Iran–United States relations during the first Trump administration

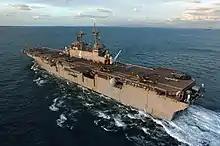
seen here off the coast of Australia, was deployed to the Persian Gulf in June 2019 as a result of increased tensions between US and Iran.

In May 2019, tensions between Iran and the U.S. escalated after four ships were attacked near the UAE port of Fujairah, with Iran or its proxies suspected of involvement. In response, the U.S. issued military warnings and considered deploying 120,000 troops. On 14 May, both countries downplayed war, but the same day Houthi rebels, linked to Iran, attacked a Saudi pipeline, prompting the U.S. to withdraw non-essential staff from Iraq.